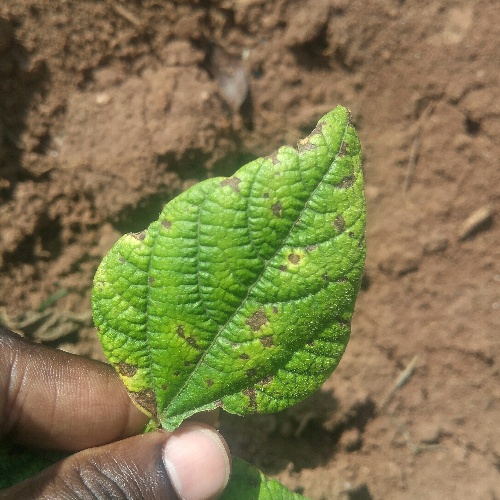
Leaf condition: angular_leaf_spot